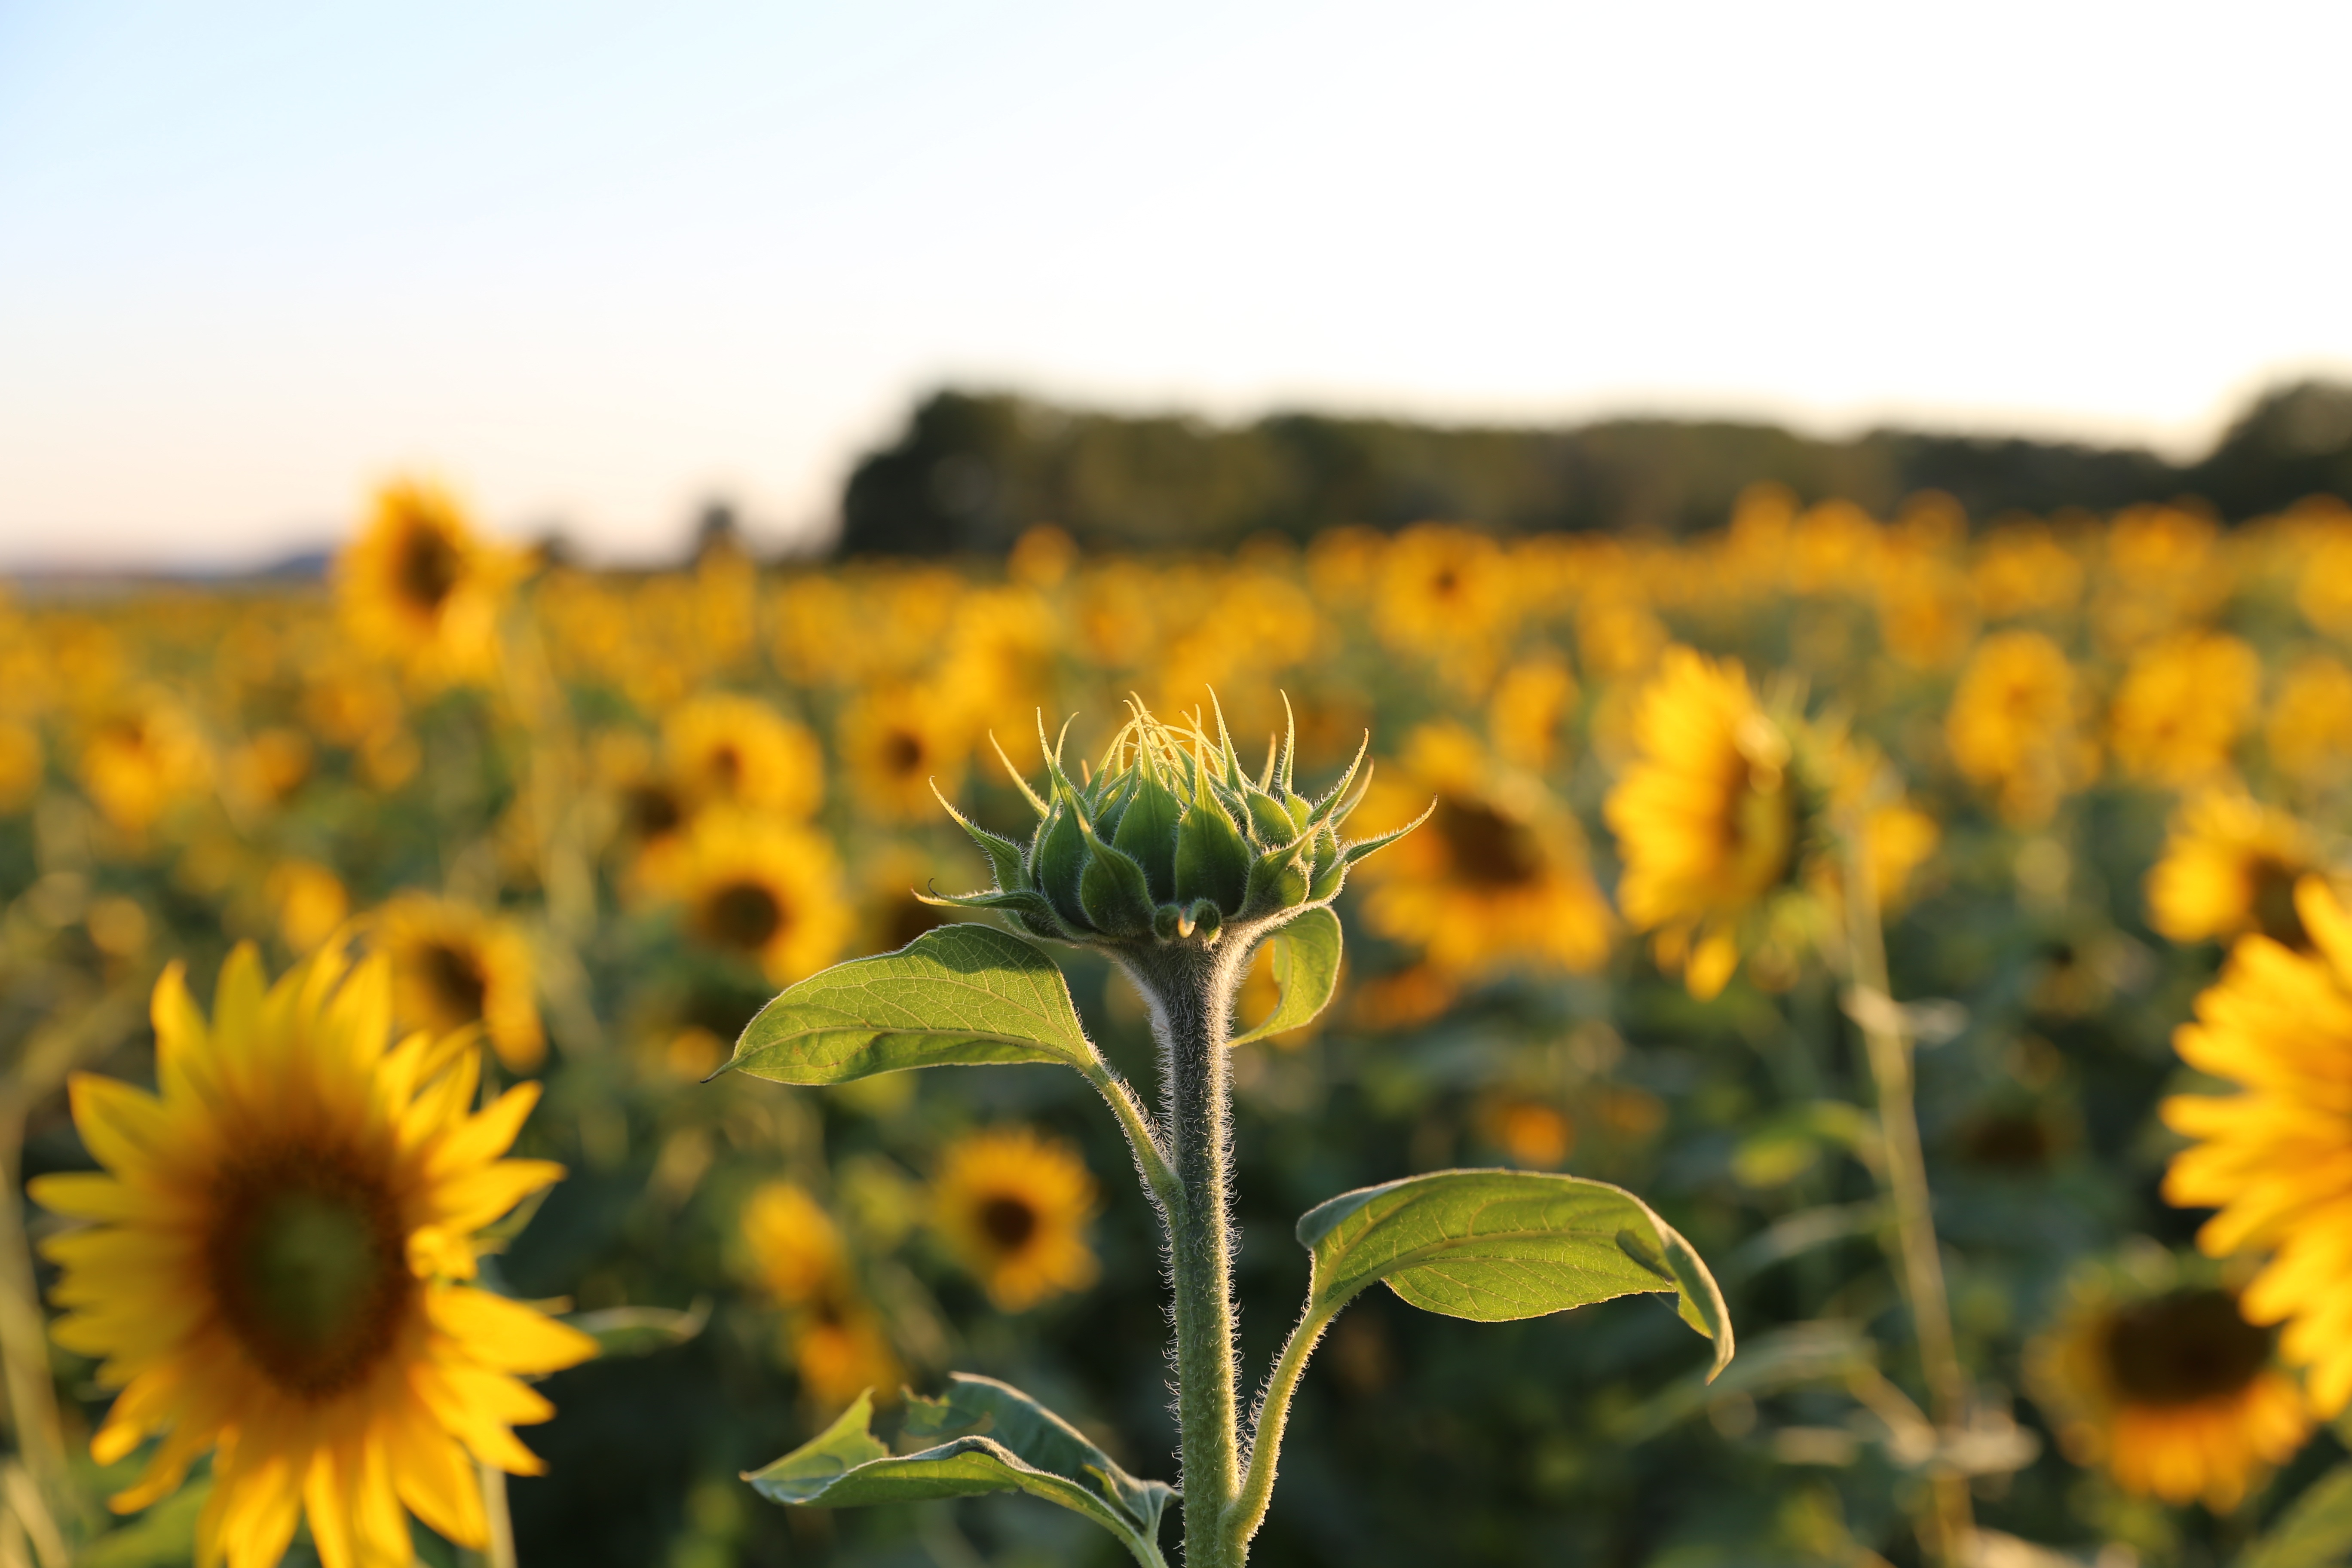
light, plant, field, meadow, prairie, flower, yellow, sunflower, wildflower, grassland, provence, flowering plant, daisy family, asterales, sunflower seed, land plant